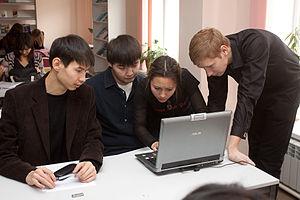
L'université Alma est un établissement d'enseignement supérieur situé à Almaty au Kazakhstan.